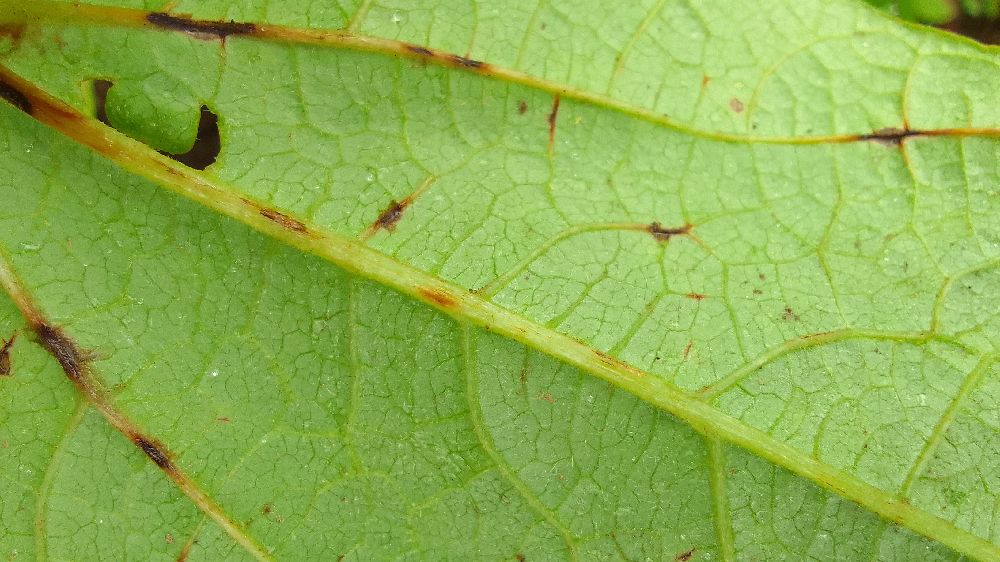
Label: anthracnose